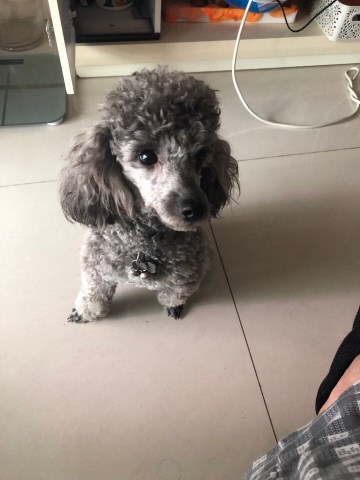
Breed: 7449-n000128-teddy